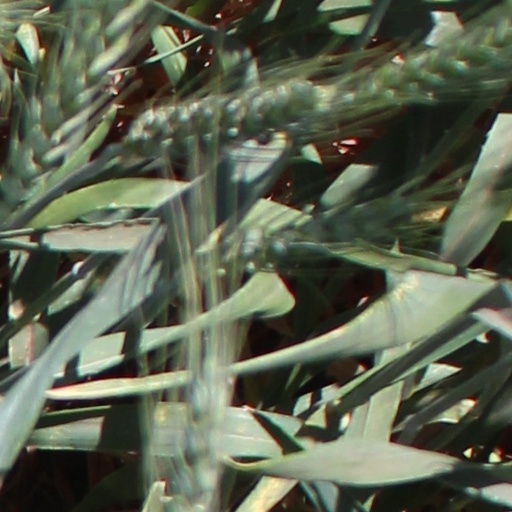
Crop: wheat